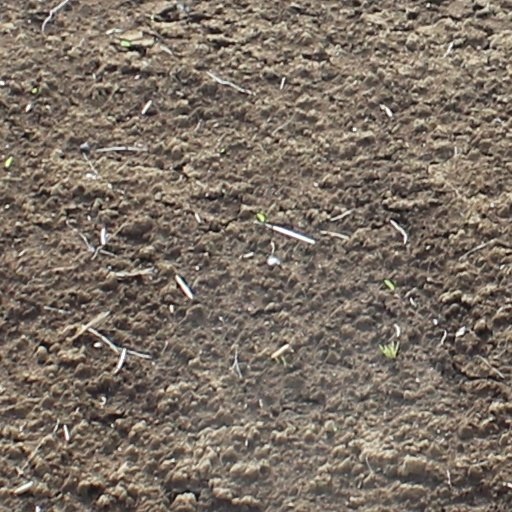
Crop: wheat